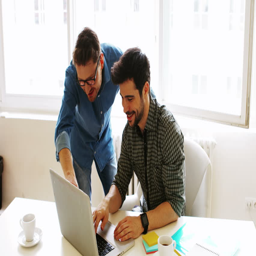
casual colleagues talking together in the office